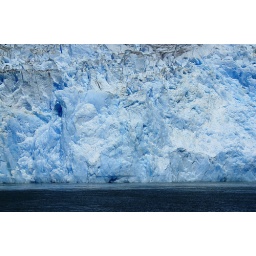
A wall of ice rises out of the ocean in Tracy Arm Fjord